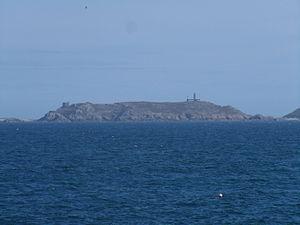
L'Île aux moines vue de l'Île Renote
Le fort des Sept-Îles et ses bâtiments annexes, propriété du Conservatoire du littoral, fait l’objet d’une inscription au titre des monuments historiques depuis le 30 septembre 1975.
L'île aux Moines est une île appartenant à l'archipel des Sept-Îles. Parmi les autres îles de son archipel, il s'agit de la seule ouverte au public.